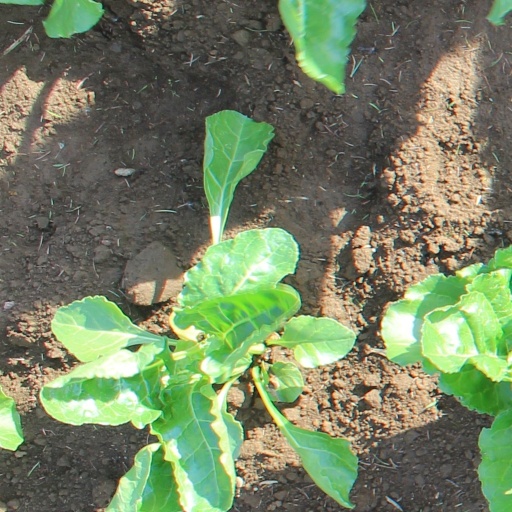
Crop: sugar beet